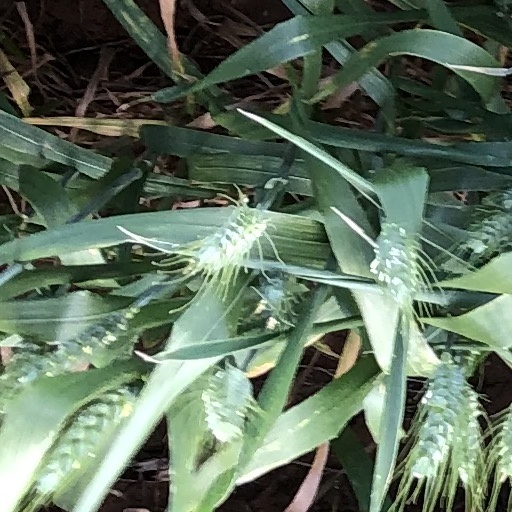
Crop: wheat